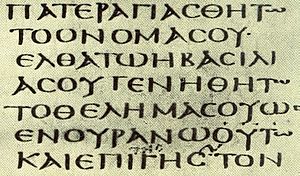
Tekstkritik / Eklekticisme / Tekstkritikkens kanon
Lukas 11:2 i Codex Sinaiticus.
Tekstkritik er en gren af filologien som beskæftiger sig med at fastlægge en pålidelig version af en tekst, blandt andet ved identificering og fjernelse af transskriptionsfejl i håndskrifter. Ældre skrifter indeholder ofte fejltagelser eller forandringer som er opstået ved kopiering af det foreliggende manuskript. Tekstkritikerne forsøger ud fra en eller flere bevarede kopier, men uden originaldokumentet, at genskabe originalteksten så præcist som muligt. Den samme proces kan anvendes, når man vil forsøge at genskabe de mellemliggende versioner i et dokuments transkriptionshistorie. Tekstkritikerens mål er at skabe en såkaldt ”kritisk udgave”, hvilket er en tekst, der ligger så nær på originalen som muligt.